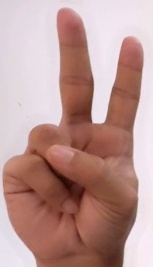
ASL sign: V